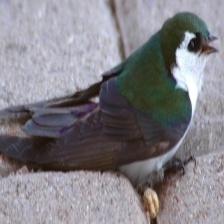
Species: VIOLET GREEN SWALLOW
Scientific name: TACHYCINETA THALASSINA